Hostel (2011 film)

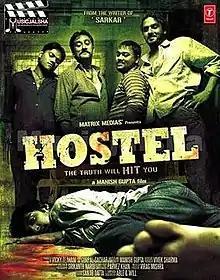
Theatrical release poster

Hostel is a 2011 Indian Hindi-language action crime film directed by Manish Gupta. The film explores the psychology of ragging (hazing/initiation) and its disastrous effects on a student's psyche. It was directed by writer-director Manish Gupta, who had previously written "Sarkar" (2005) and directed "The Stoneman Murders" (2009).